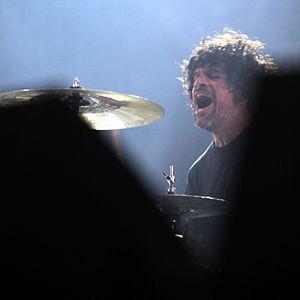
Joey Castillo est un batteur de rock américain né le 30 mars 1966 à Gardena.